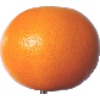
Label: pink_grapefruit